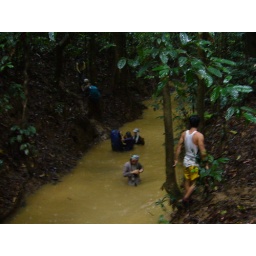
12.04pm. Trek under the rain with slippery slope and high level water of stream river